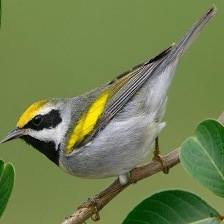
Species: GOLD WING WARBLER
Scientific name: VERMIVORA CHRYSOPTERA